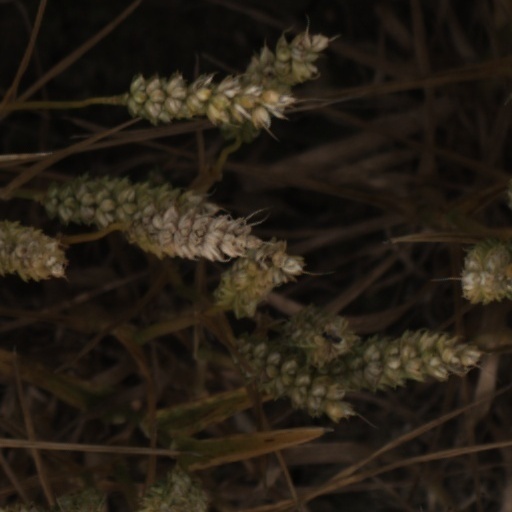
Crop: wheat